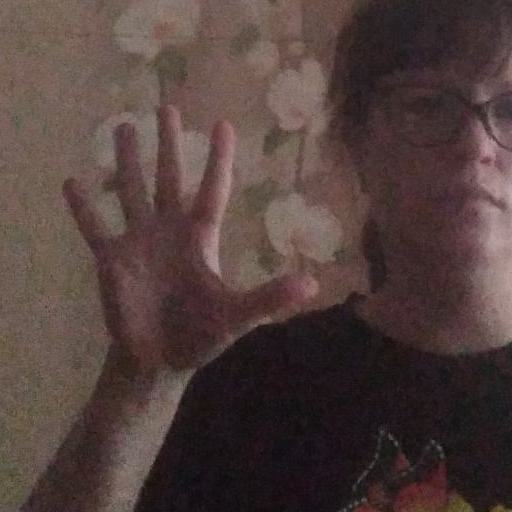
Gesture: palm